Robert Ward (American politician)

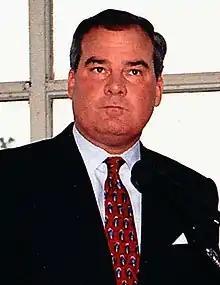
Ward initially opposed calls for Governor John G. Rowland to resign or be impeached, but later came out in support of an investigatory committee and called his refusal to testify an affront.

Ward was selected to serve on the transportation and education committees in 1984. Ward was appointed to serve as a member of the twenty-five member Commission on Quality and Integrated Education by the governor in 1989. He was selected to serve as assistant Minority Leader in 1991, and later as deputy Minority Leader. Ward was selected to replace Edward C. Karwiecki, who was retiring, as Minority Leader in 1994.